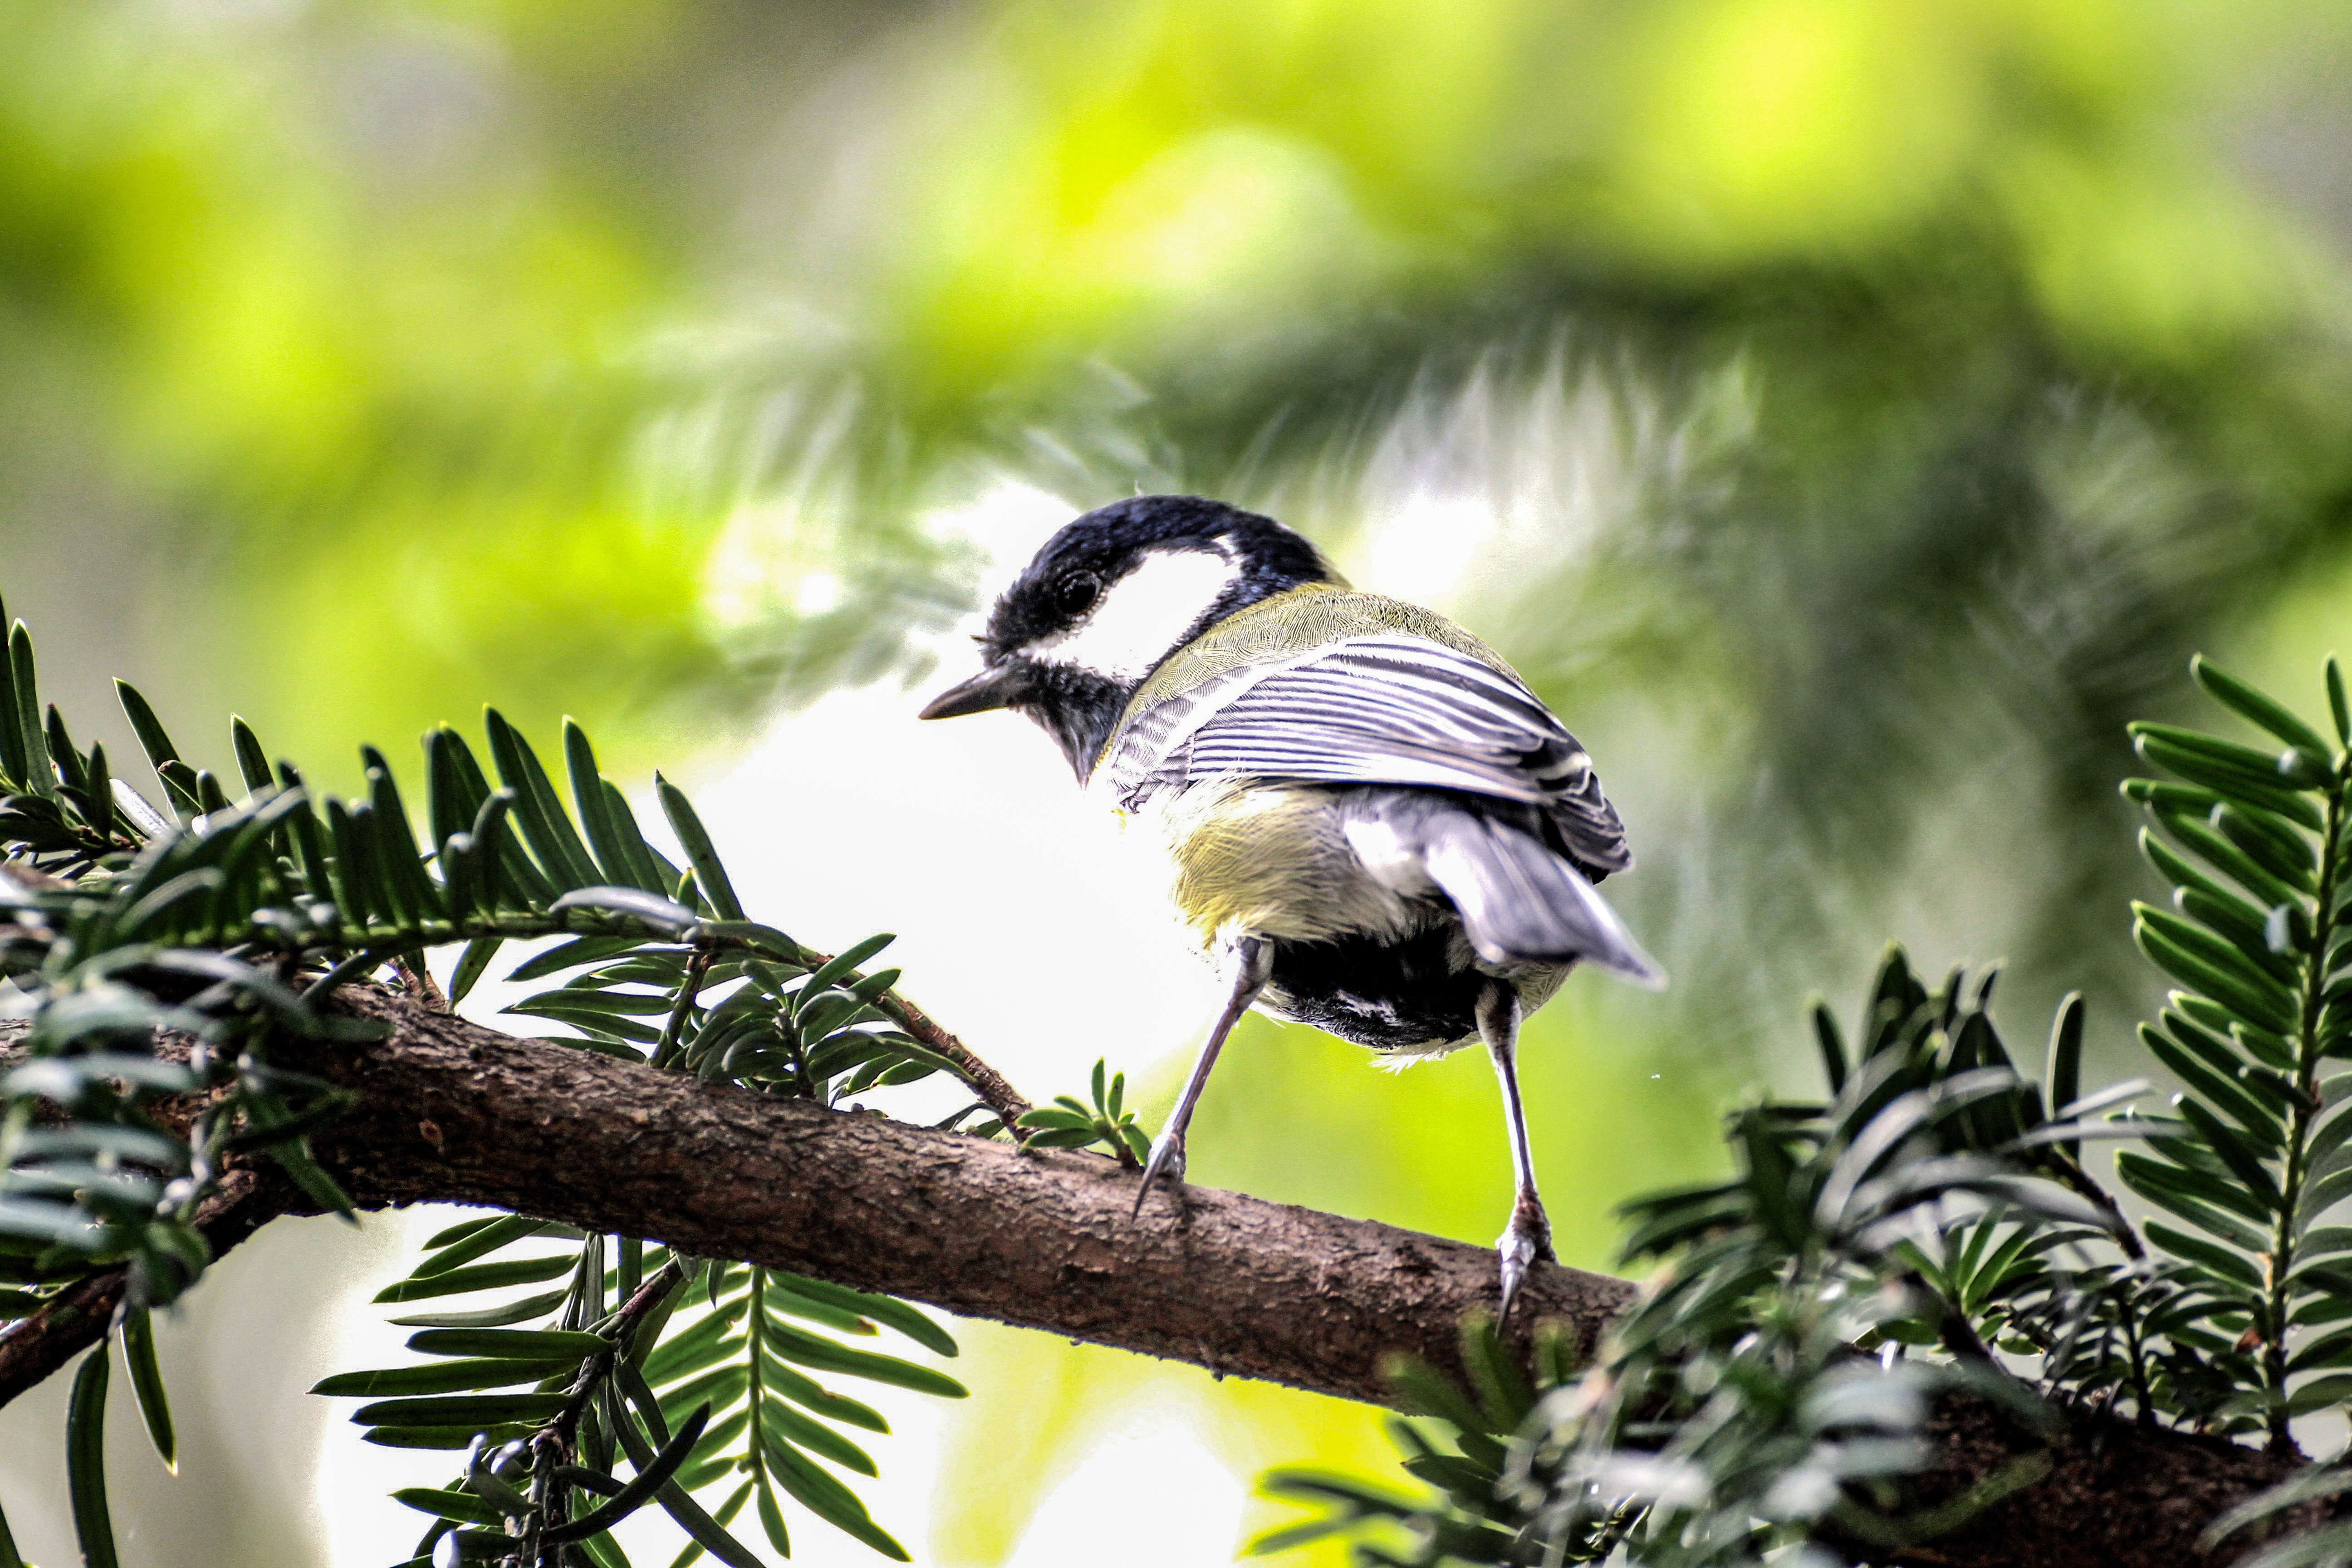
nature, branch, bird, flower, fly, wildlife, beak, fir, feather, fauna, jay, vertebrate, tit, chickadee, perching bird